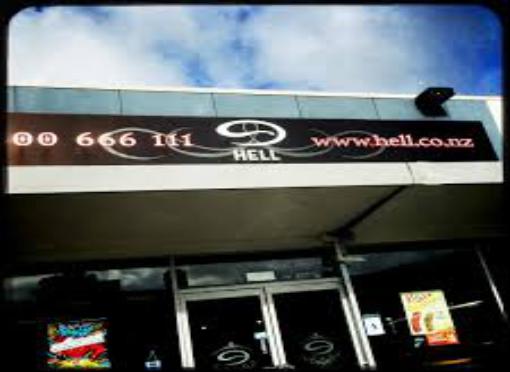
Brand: Hell Pizza
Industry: Food